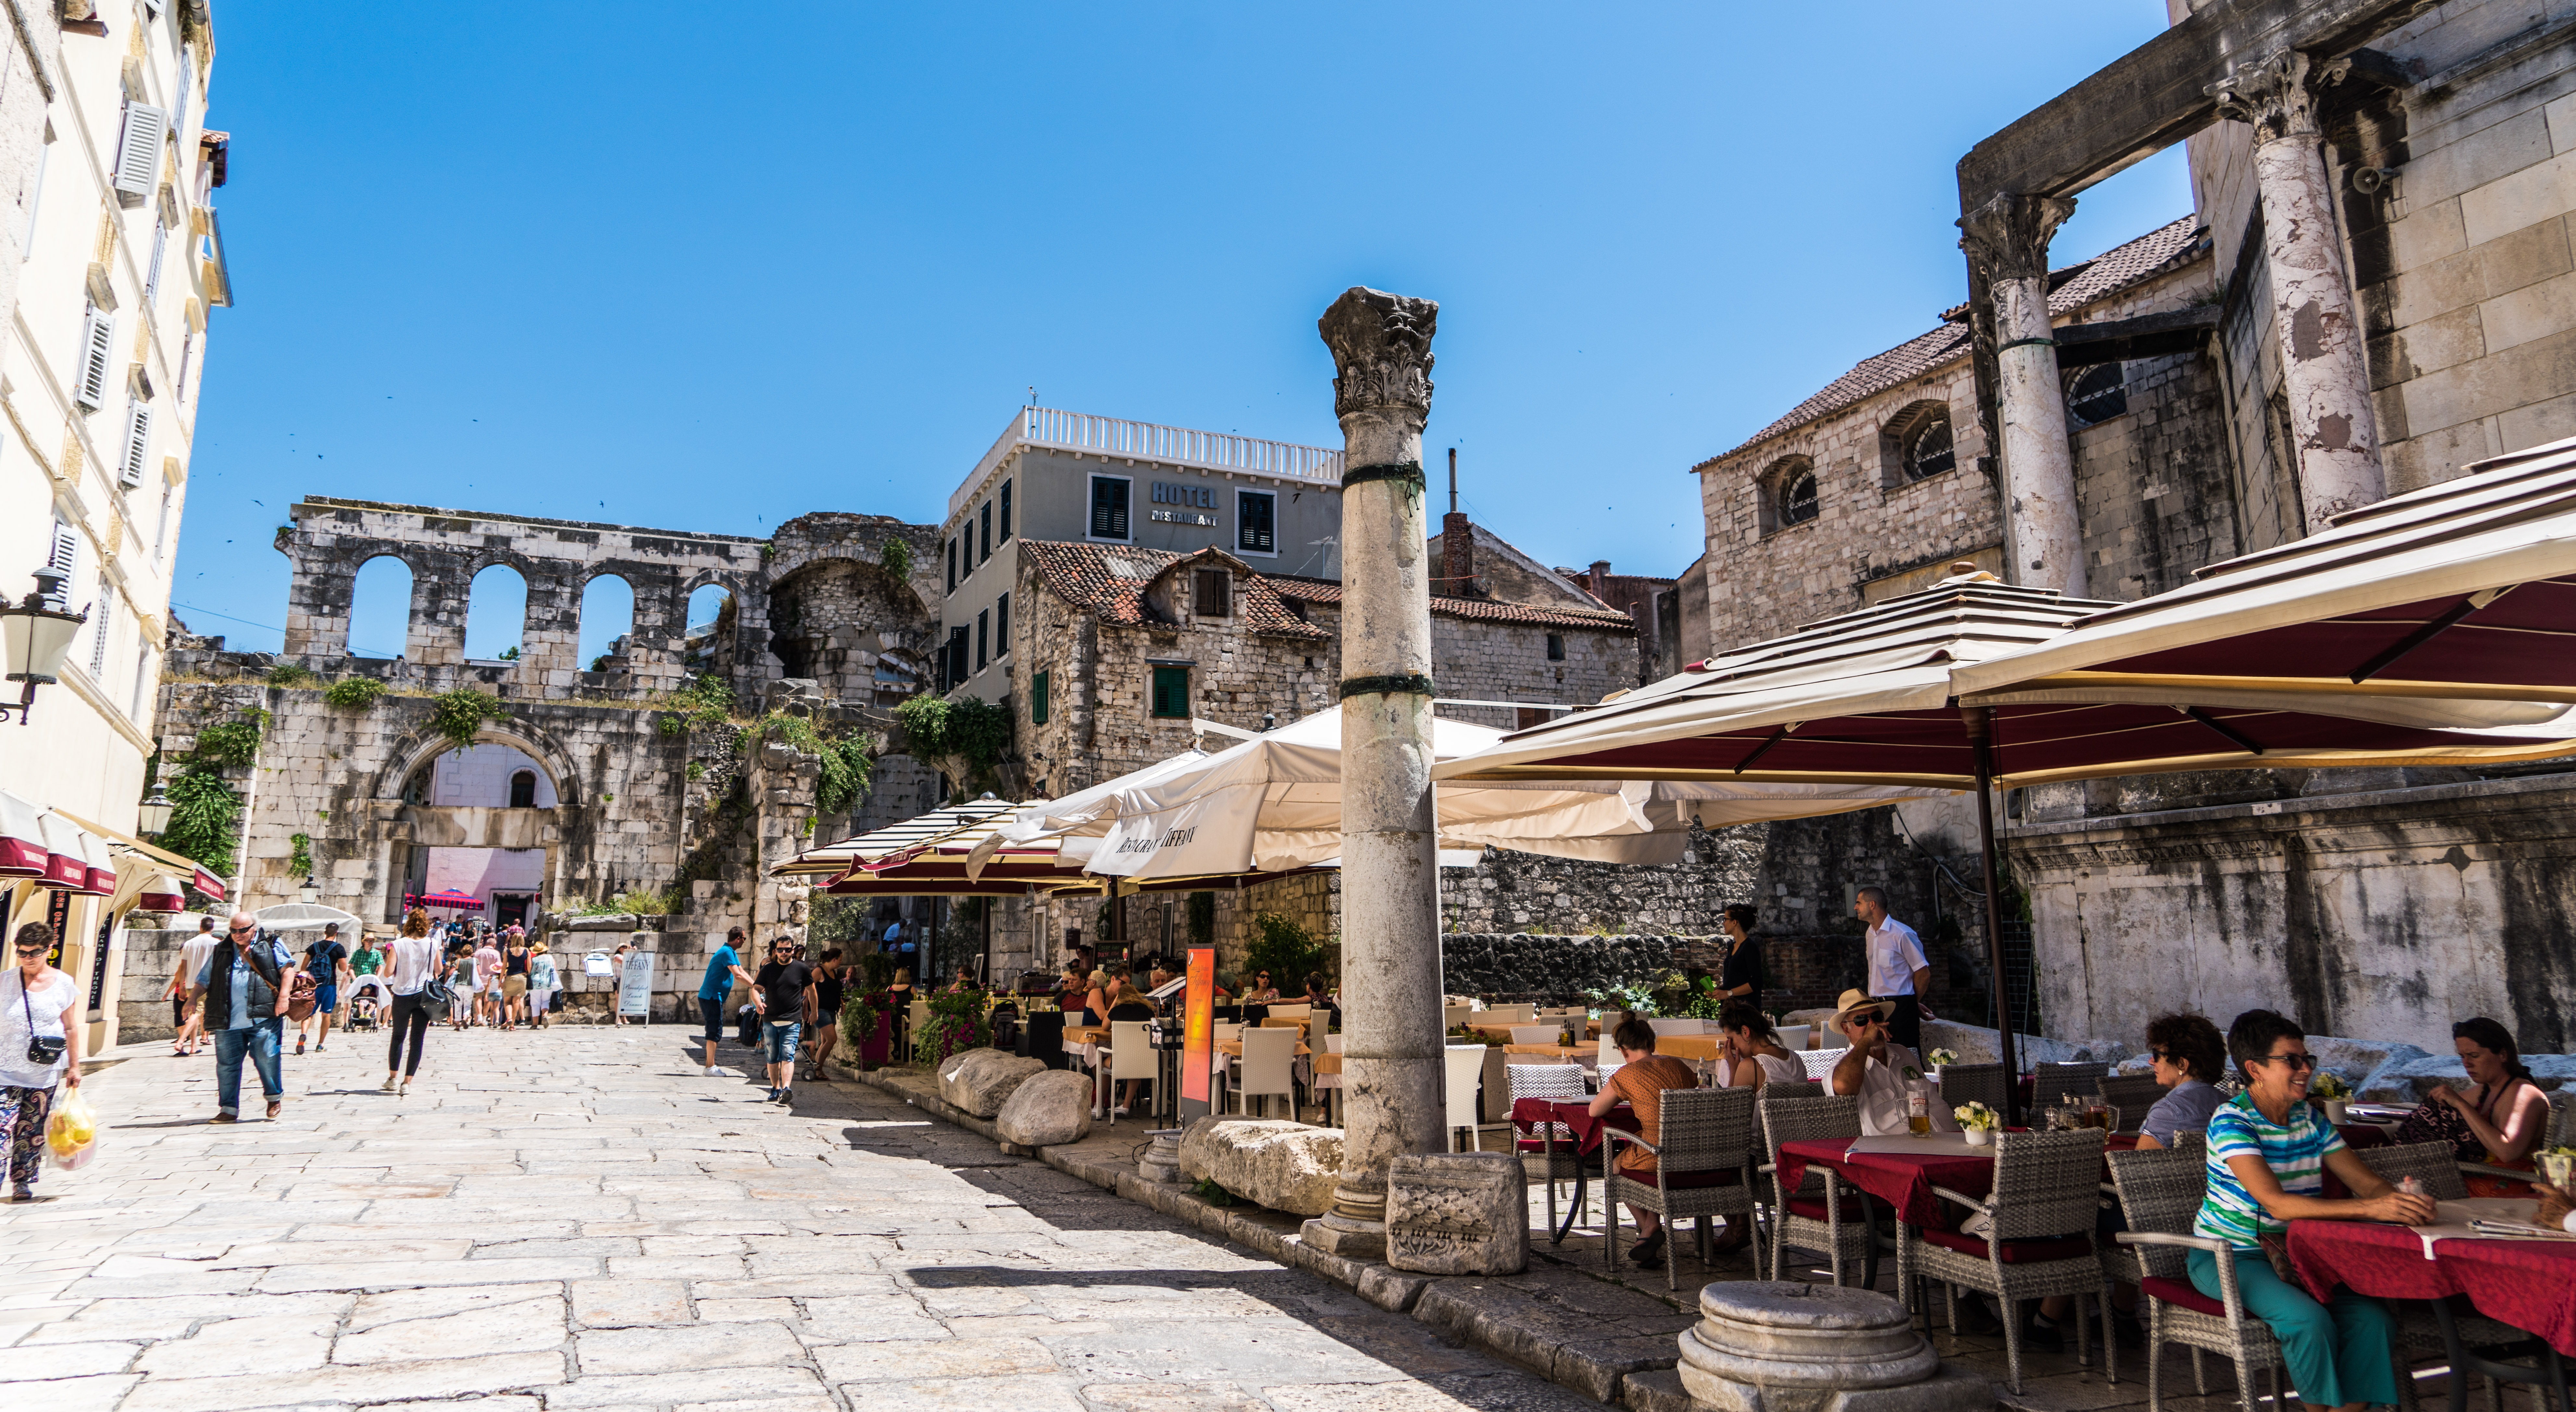
architecture, sky, town, building, old, city, summer, vacation, travel, europe, plaza, bazaar, market, marketplace, attraction, historic, tourism, public space, outdoors, croatia, town square, famous, destination, split, neighbourhood, human settlement